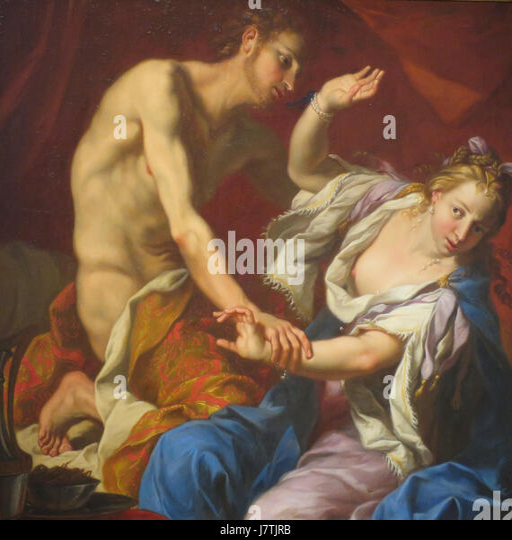
fictional characters by an unknown artist , oil on canvas , ca .